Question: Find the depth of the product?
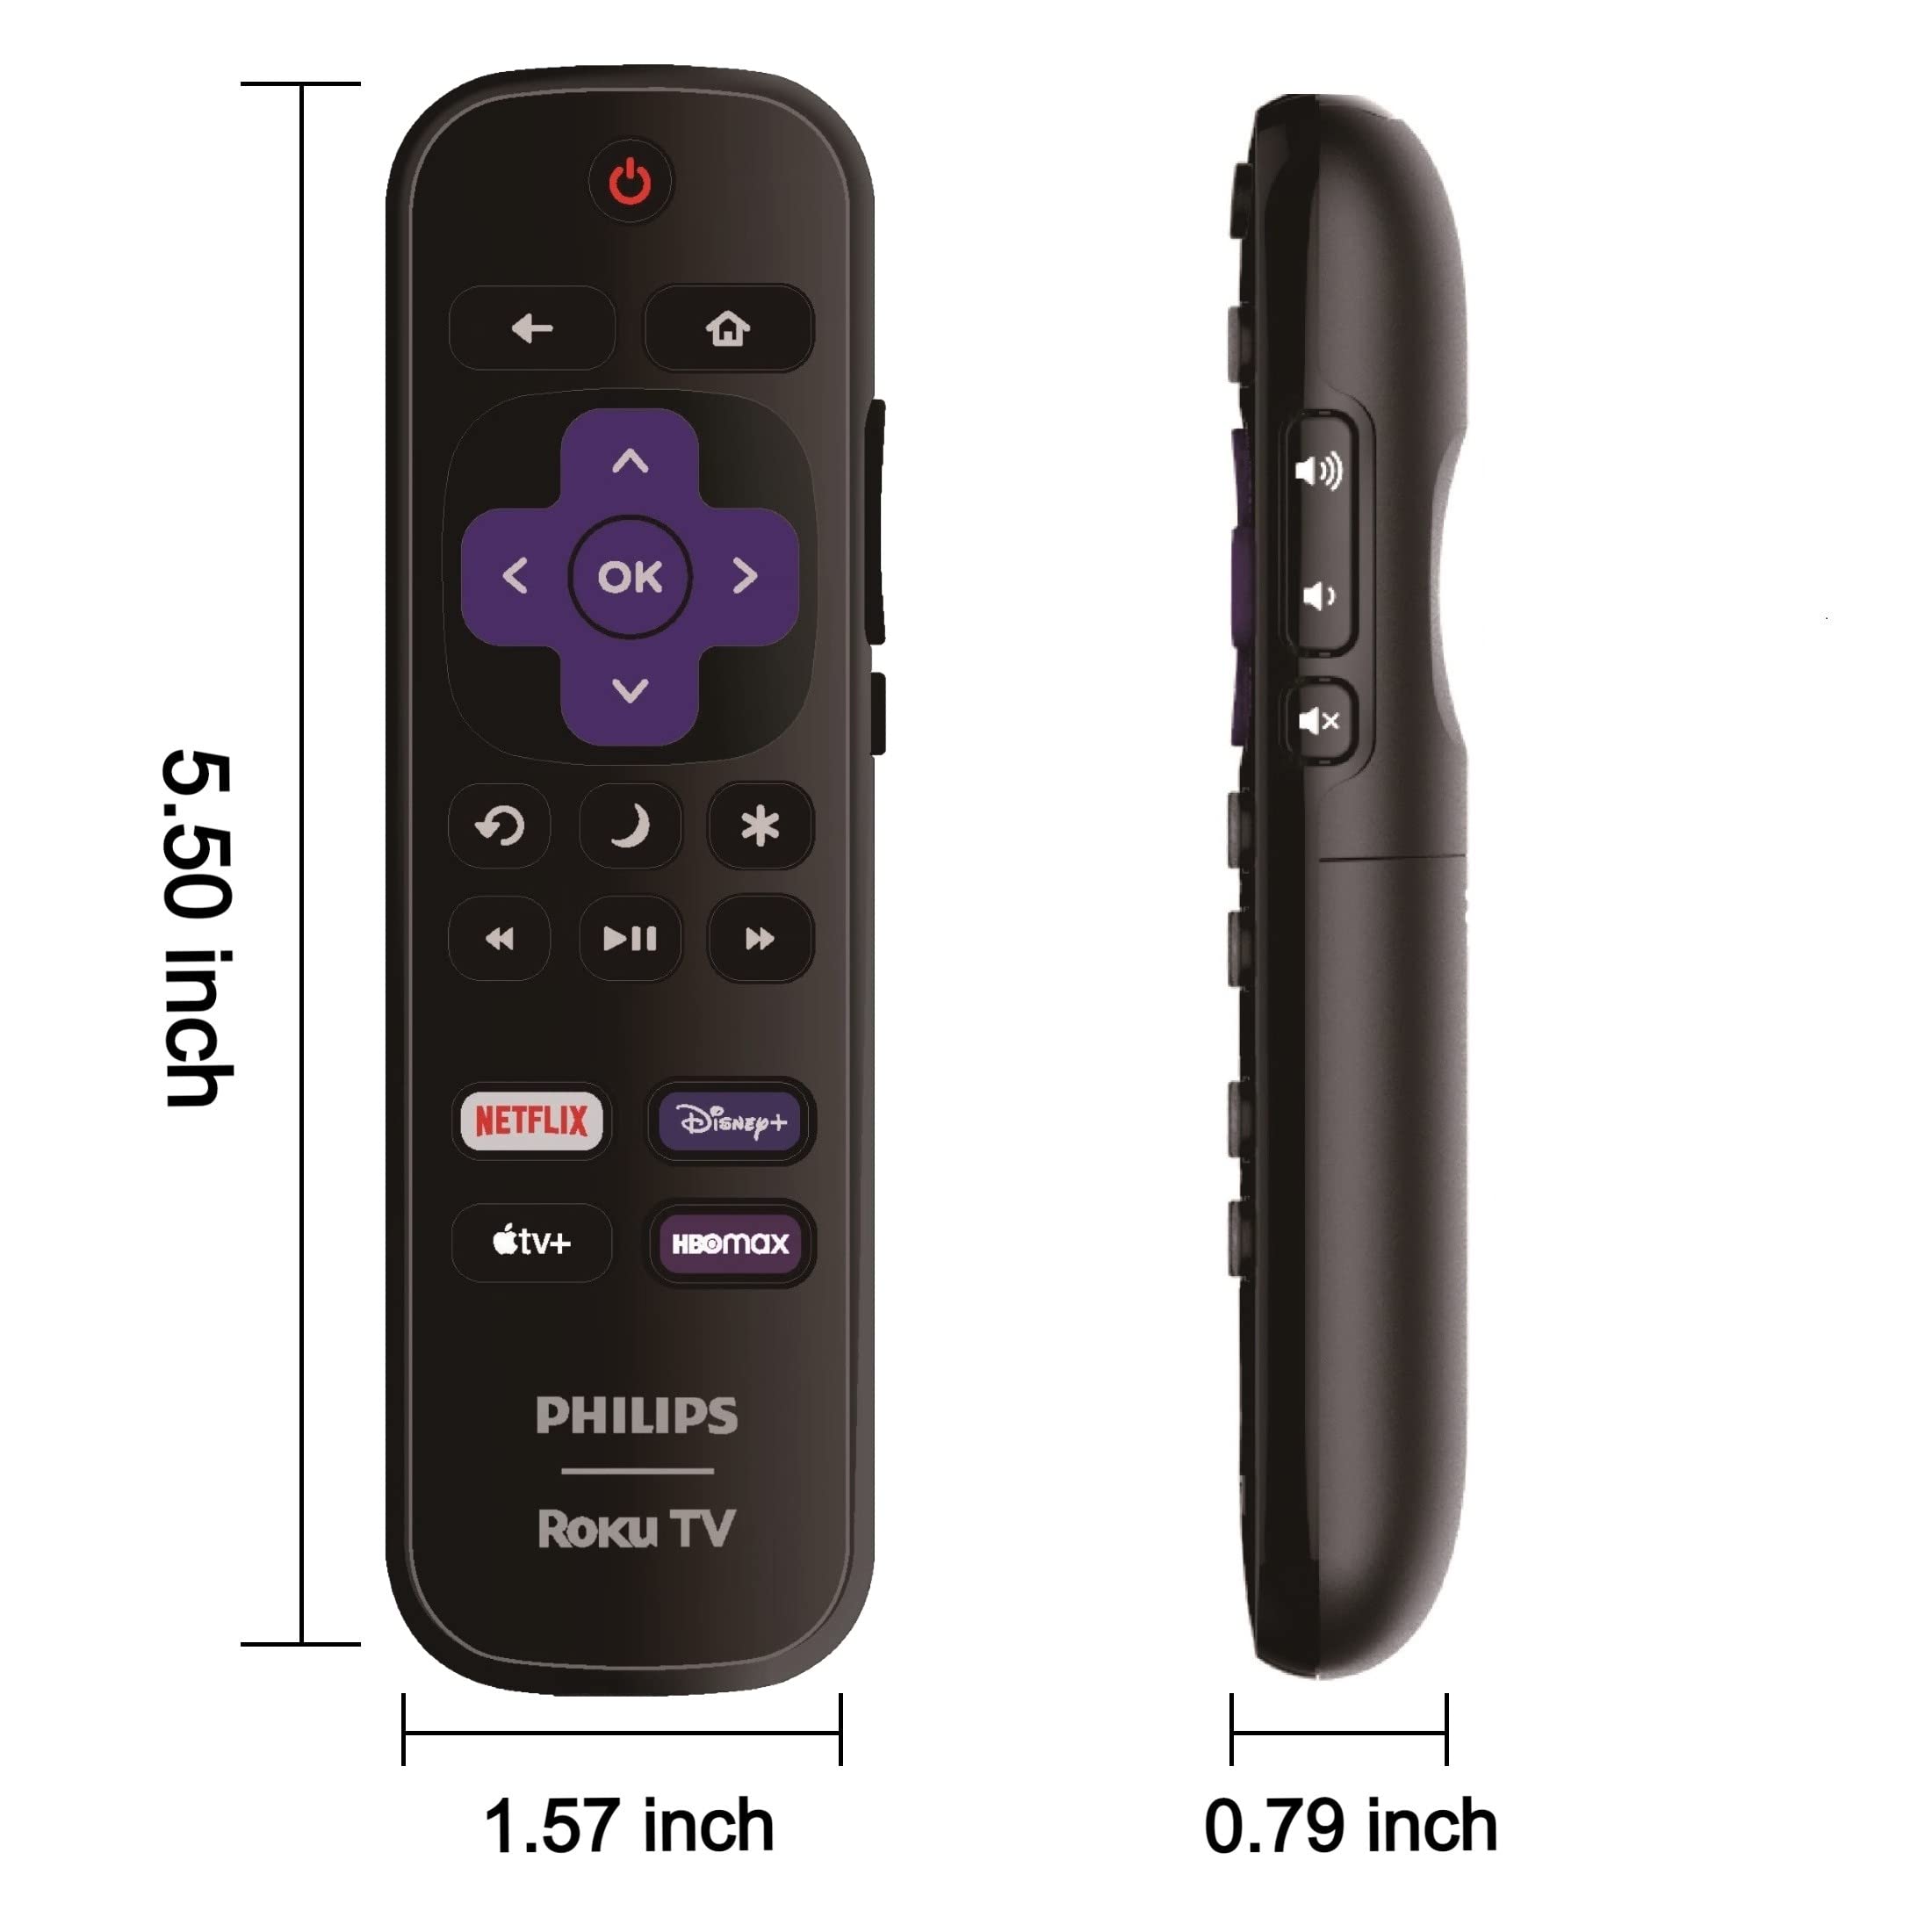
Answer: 5.5 inch